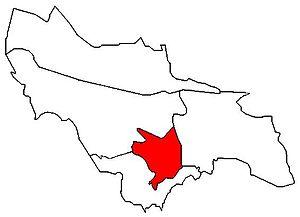
Quartier Centre de Rodez
La ville de Rodez est divisée en cinq grands quartiers, eux-mêmes divisés en une multitude de petits quartiers.